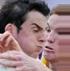
Age: 26